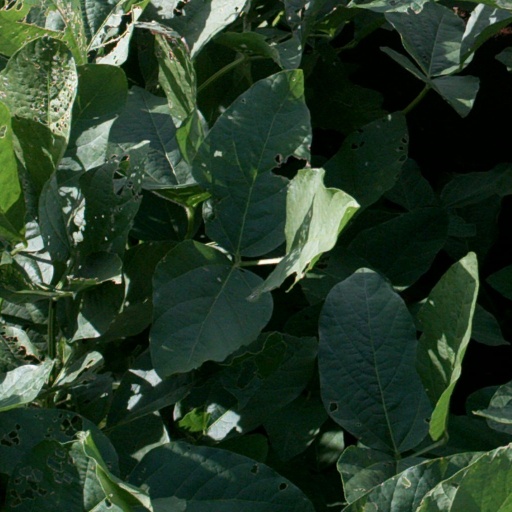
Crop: soybean